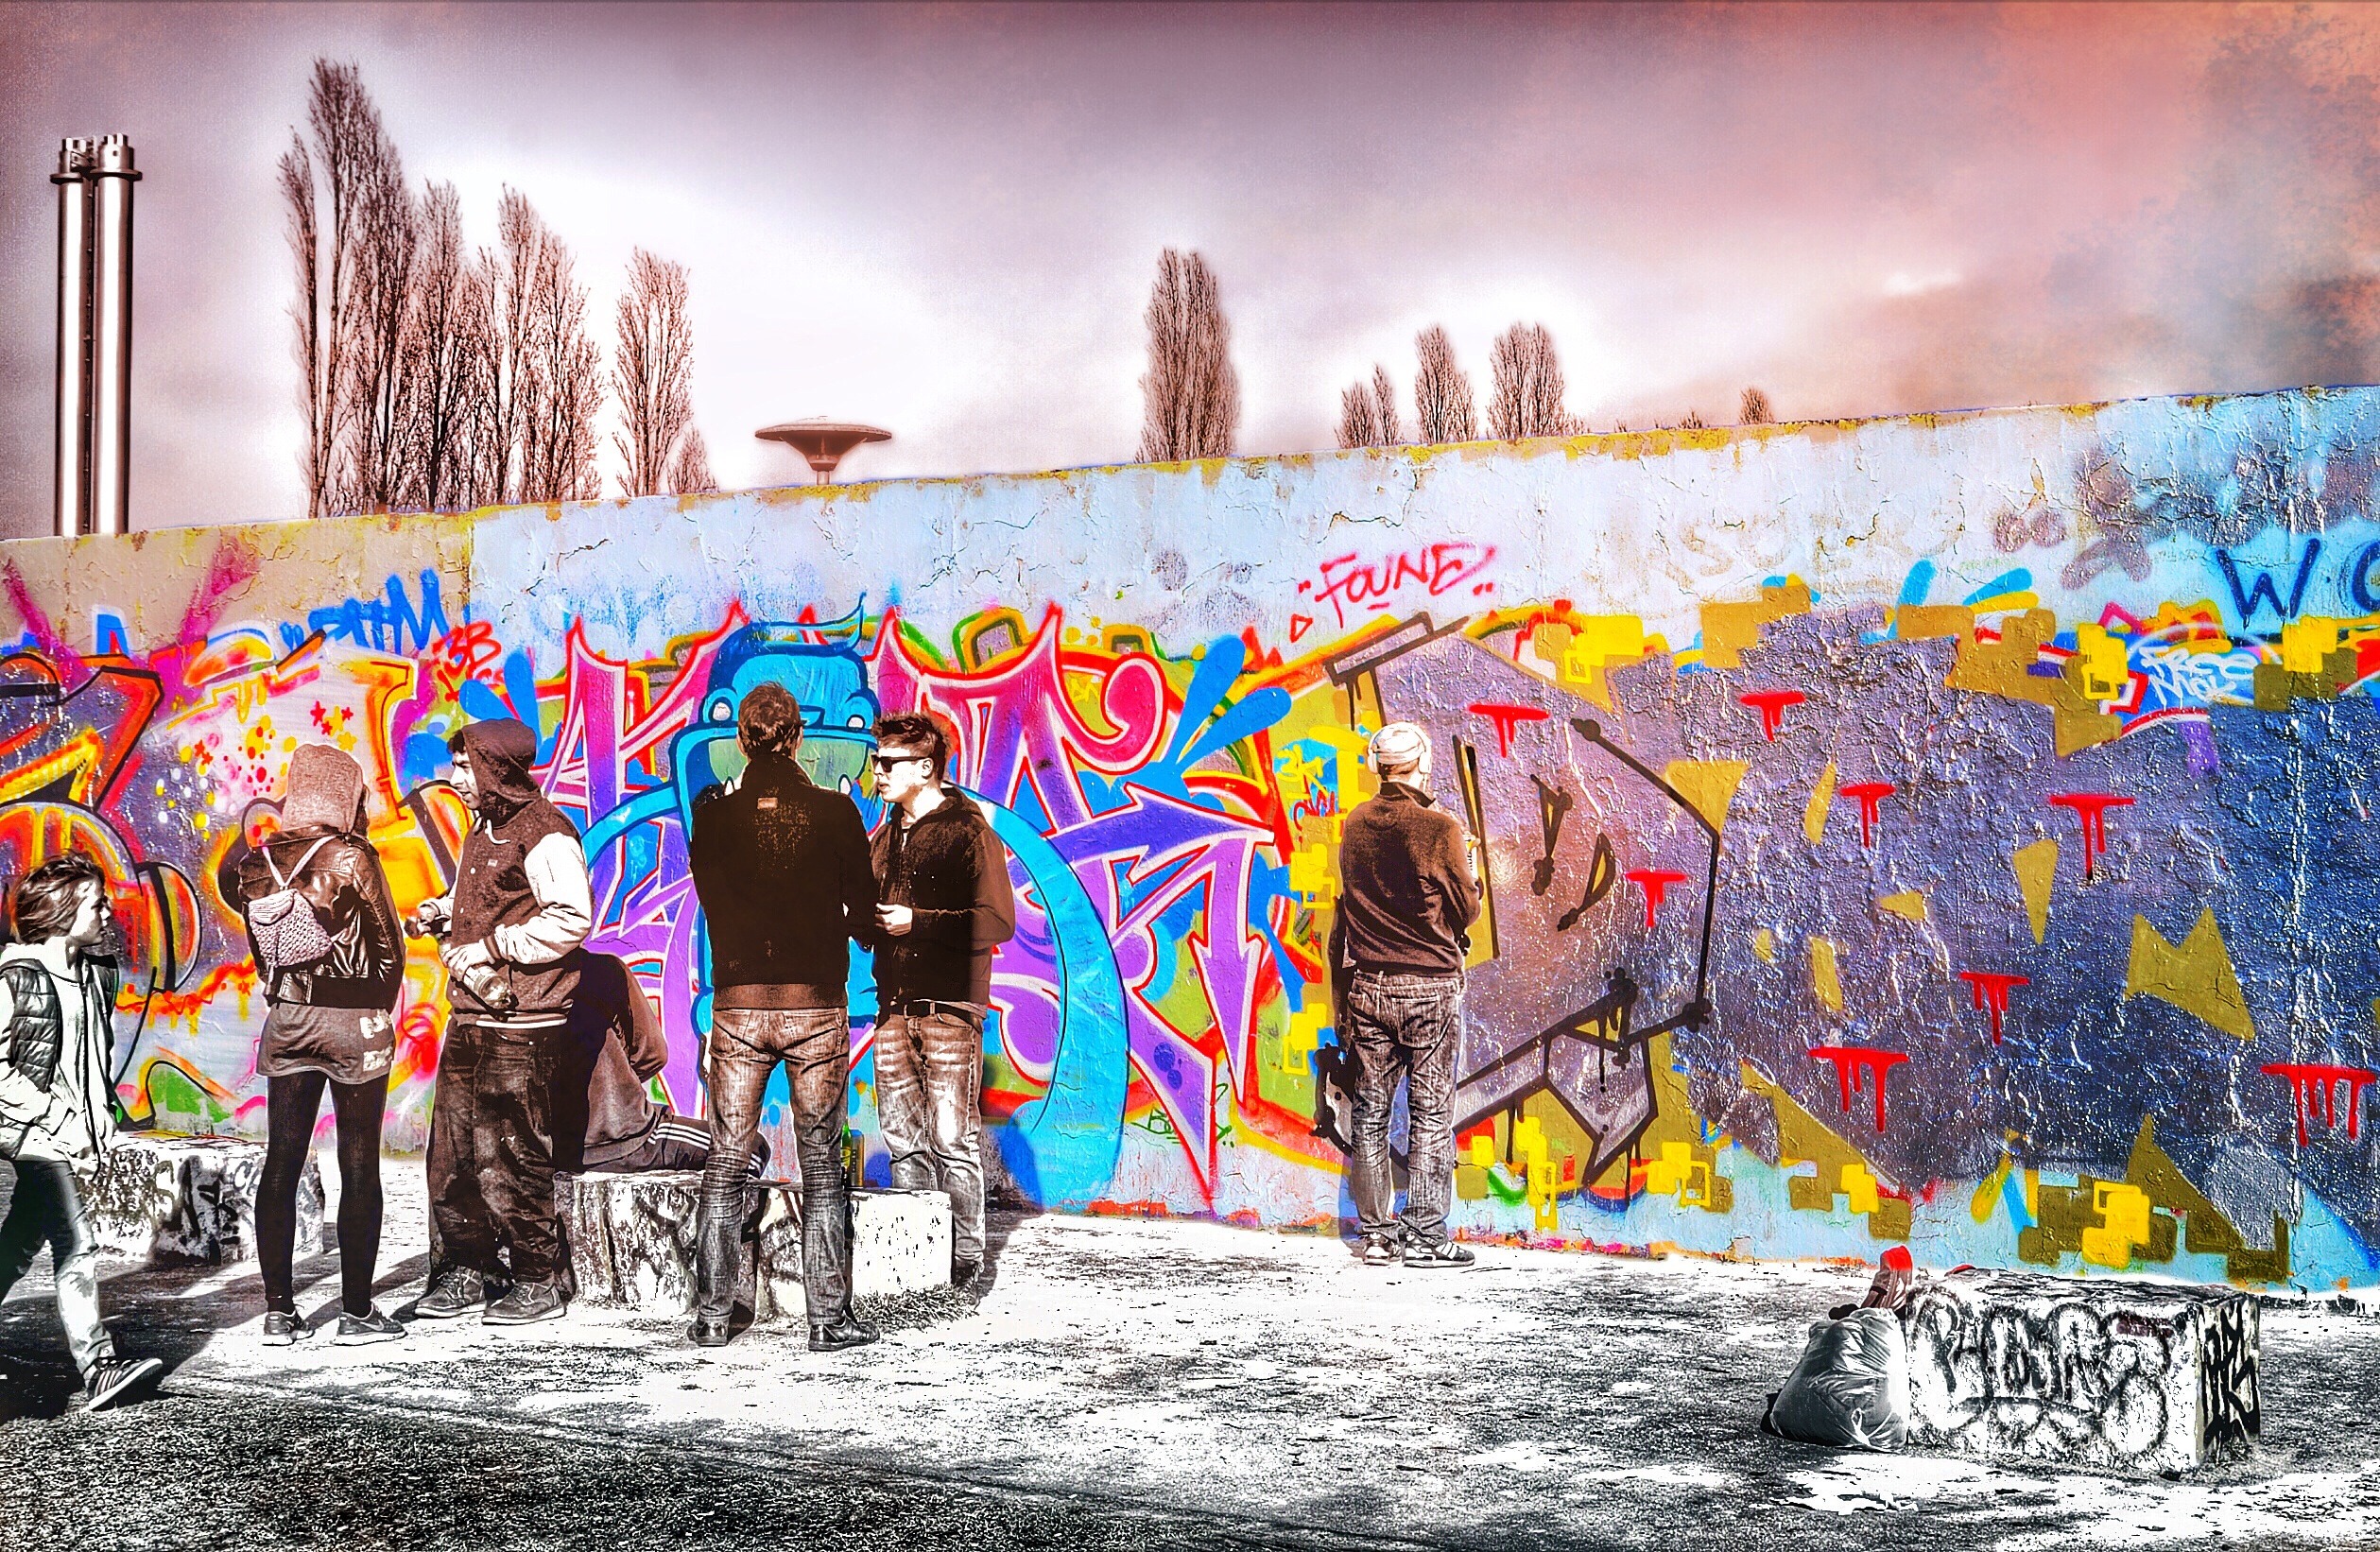
wall, color, paint, graffiti, painting, art, creativity, mural, artists, staining